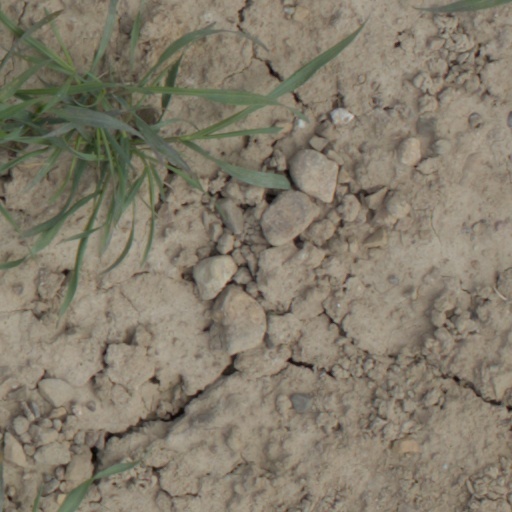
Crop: wheat